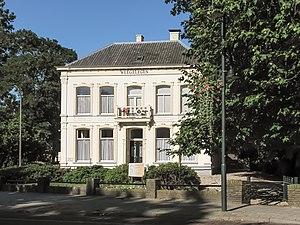
Heerde est une commune et un village néerlandaise, en province de Gueldre.